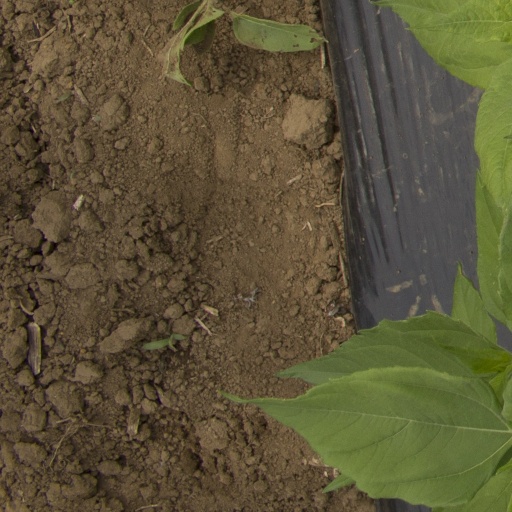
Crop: Jerusalem artichoke